Volkswagen Passat

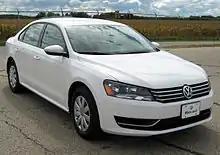
Volkswagen Passat (first generation pre-facelift, United States)

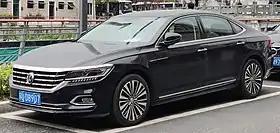
Volkswagen Passat (2019, China)

An all-new Passat, based on the Volkswagen Group B5 platform, was first launched in Germany in 1996 and later on in February 1997 in Continental Europe and the United Kingdom, and 1998 in North America as well as Australia. Its PL45 platform was shared with the first-generation "Typ 8D" Audi A4, which was unveiled two years earlier, and saw a return to the Passat sharing its longitudinal engine layout platform with Audi's equivalent model for the first time since the second-generation (B2) Passat of 1981, which shared its platform with the second-generation "Typ 81" Audi 80/Audi 90 (the A4 is the successor to the Audi 80 line).